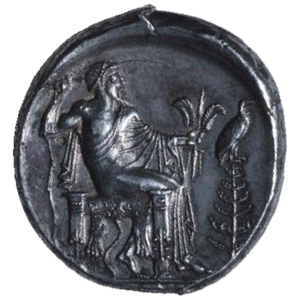
Le tétradrachme d'Aetna est une pièce d'argent d'un diamètre de 26 mm et d'un poids de 17,23 grammes. Cette pièce, qui est généralement considérée comme la plus précieuse du monde, est conservée à la Bibliothèque royale de Belgique. On l'appelle aussi la « Mona Lisa de la numismatique ». Le tétradrachme faisait à l'origine partie de la collection de Lucien de Hirsch.